Swiss Armed Forces

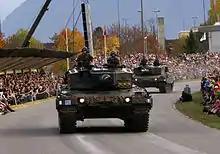
Leopard 87 main battle tanks

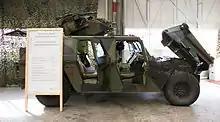
Mowag Eagle Swiss army reconnaissance vehicle

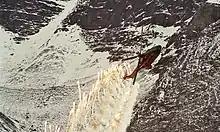
Cougar Helicopter firing decoy flares

Under the "Armee 61" structure, the Army was organised into Field Army Corps 1, 2, and 4, and Mountain Army Corps 3. This structure was superseded by the "Armee 95" structure and thereafter the "Armee XXI" structure.